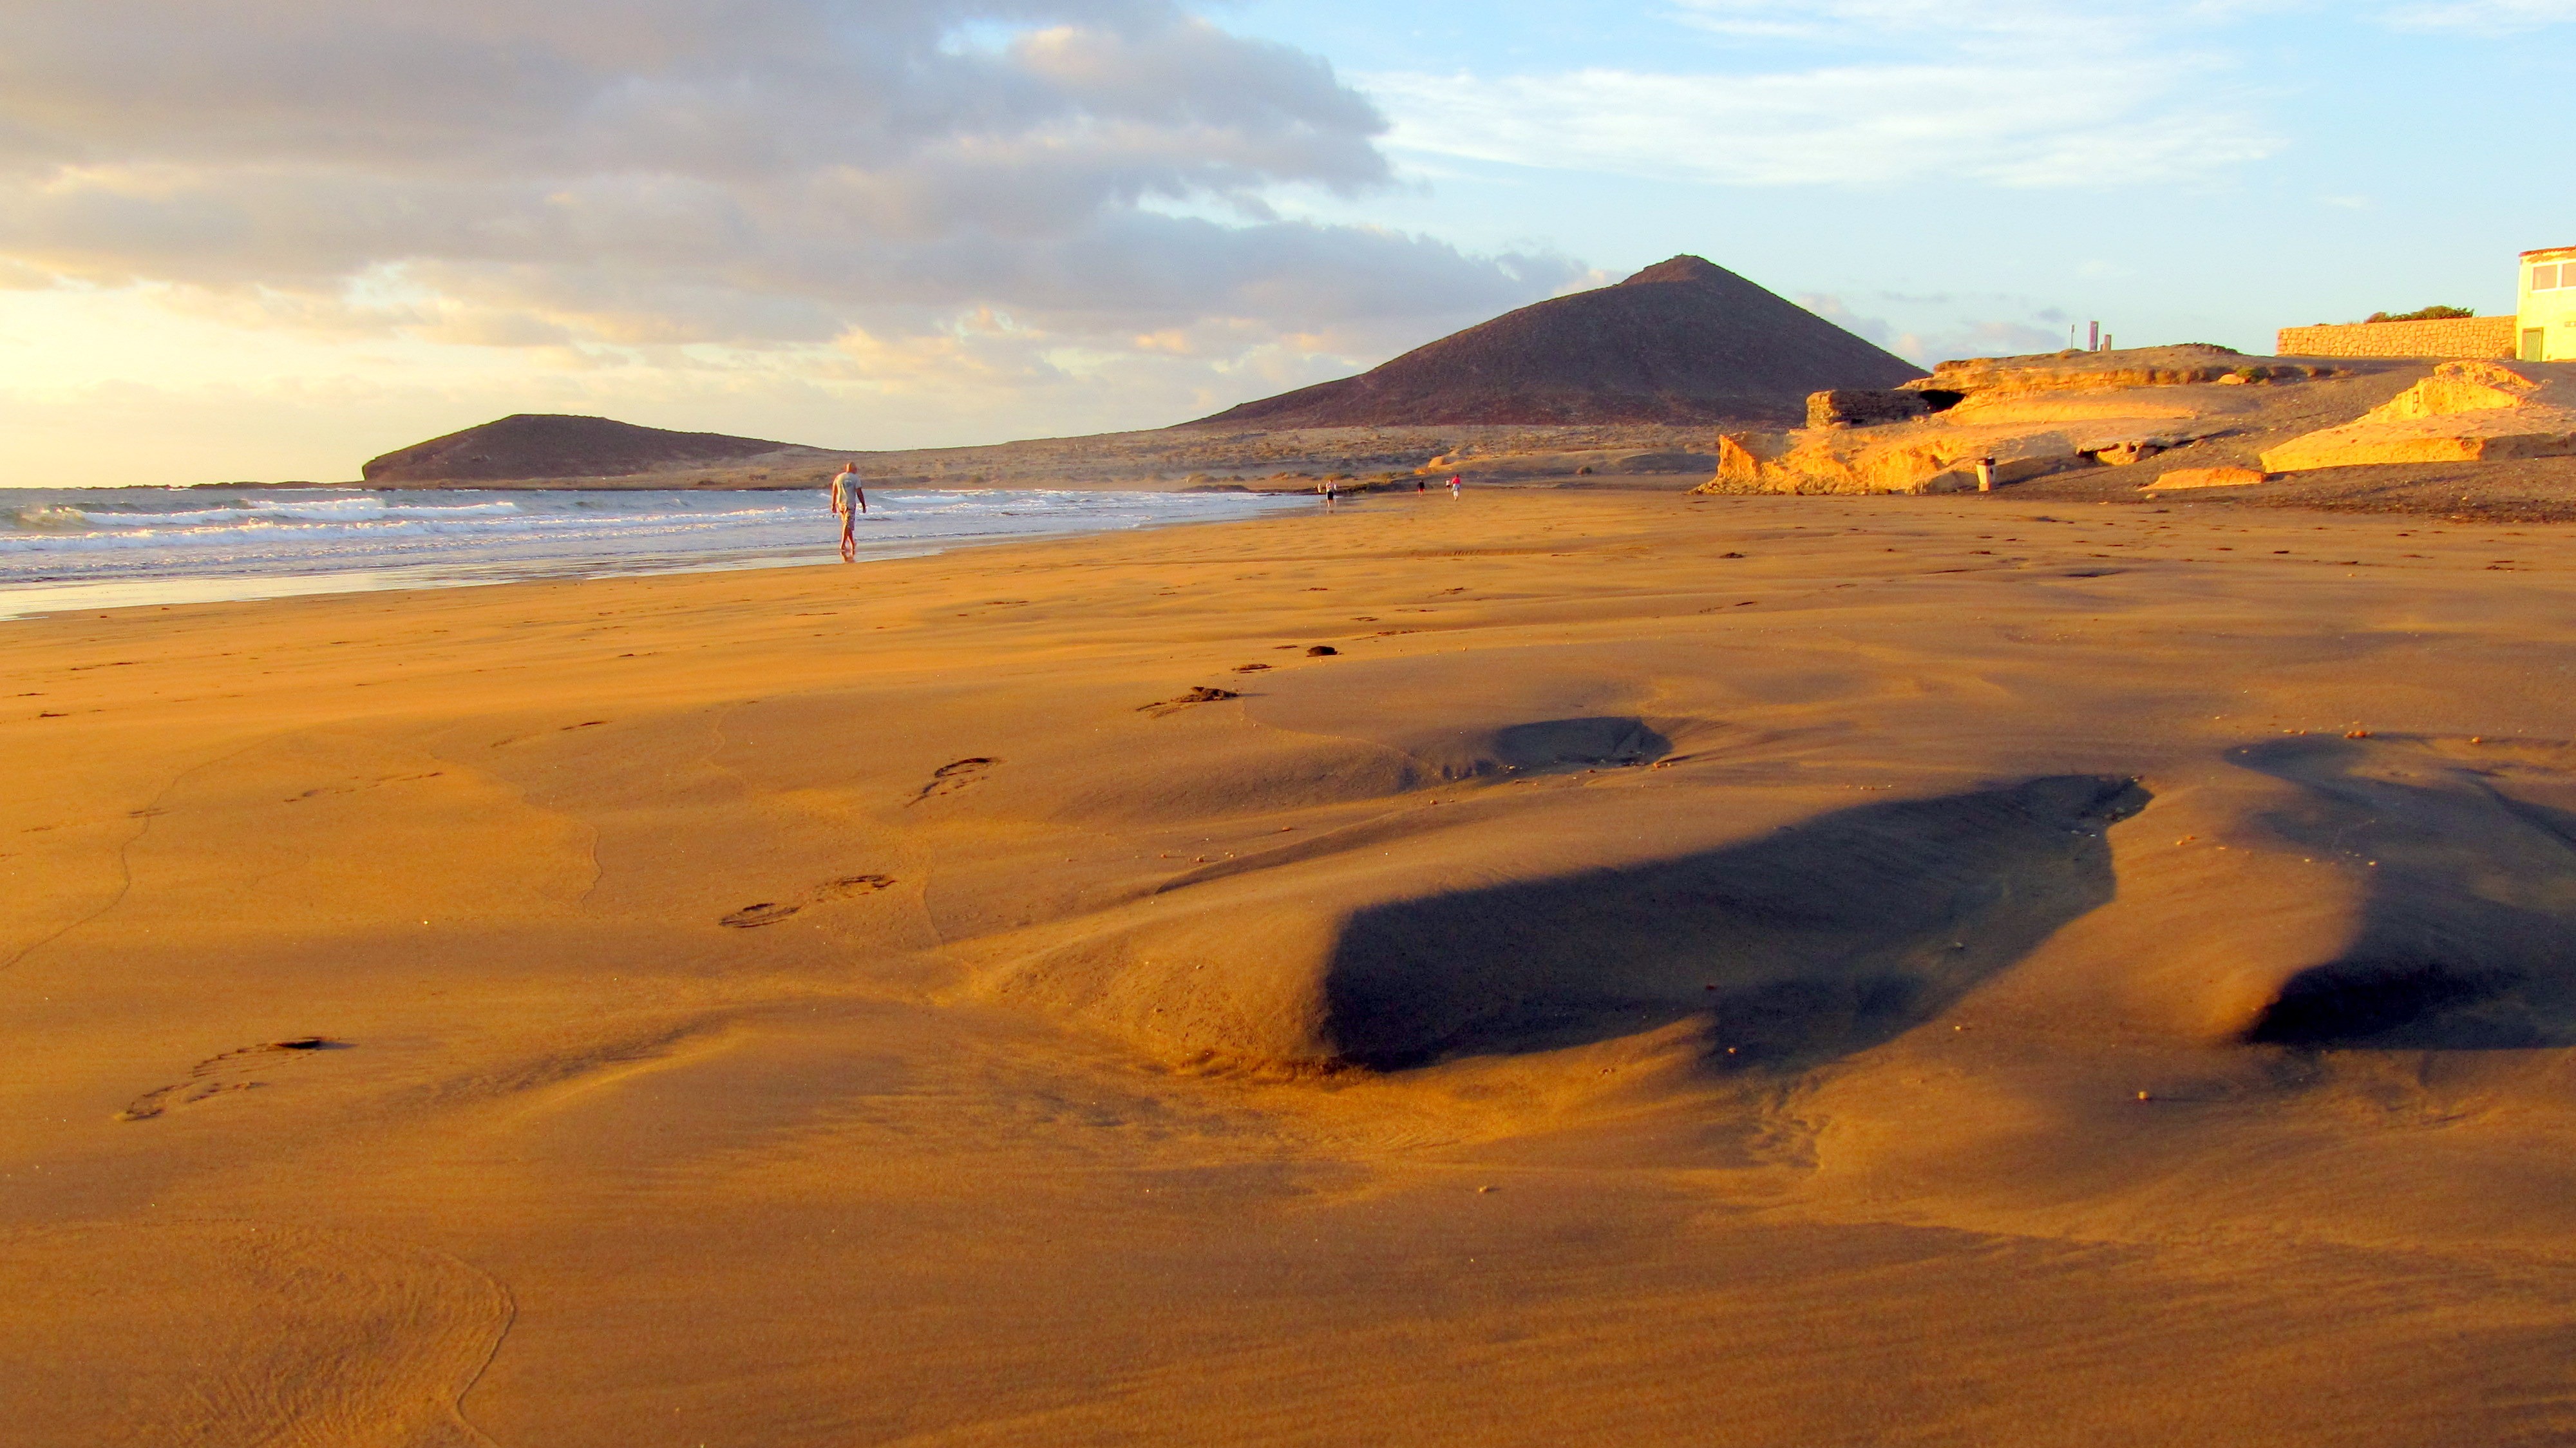
beach, landscape, sea, coast, sand, desert, dune, plain, badlands, plateau, tenerife, habitat, sahara, wadi, morgenstimmung, landform, erg, sand beach, el medano, natural environment, geographical feature, aeolian landform